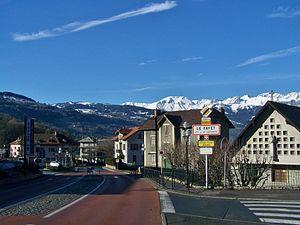
Panneau d'entrée au Fayet, à Saint-Gervais-les-Bains, en Haute-Savoie.
Le Fayet est une agglomération de Saint-Gervais-les-Bains à laquelle il est rattaché administrativement, il se situe entre la commune de Passy, notamment l'agglomération de l'« Abbaye » où se trouve le lycée du Mont-Blanc-René-Dayve et Domancy où se situe l'enseigne de grande distribution Intermarché ; il est également situé presque tout au fond de la moyenne vallée de l'Arve en Haute-Savoie, à 580 mètres d'altitude. Ayant ses caractéristiques propres, le Fayet aspire depuis plusieurs années à devenir une commune à part entière.